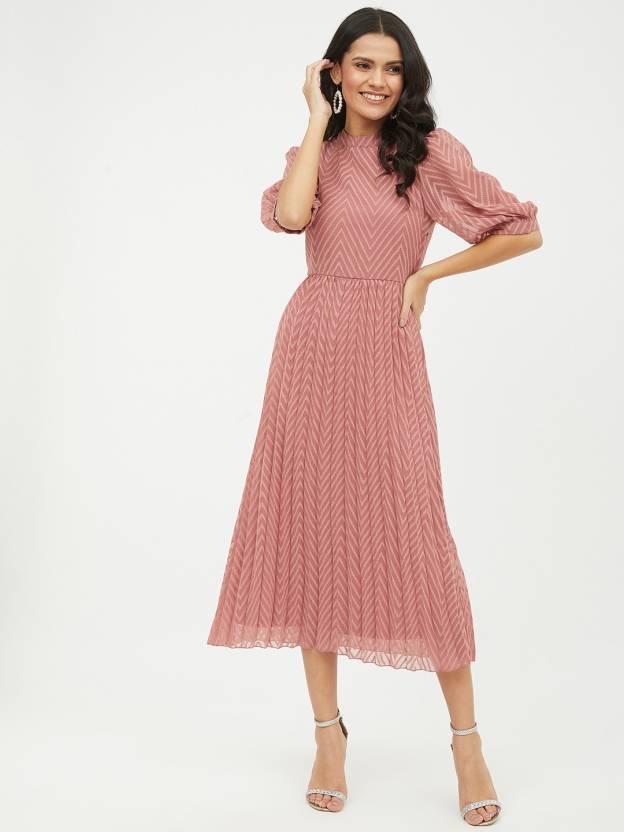
Product: Women A-line Pink Dress
Price: ₹1,049
Colors: Pink
Pattern: Chevron/Zig Zag